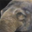
Label: elephant